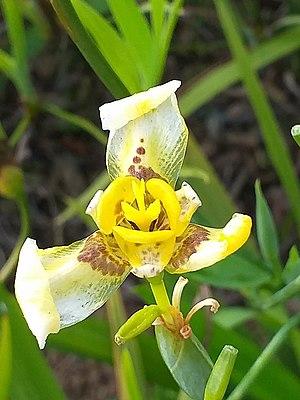
Trimezia steyermarkii. 2018 Exposition florale internationale de Taïchung, Taïwan.